Schirnding station

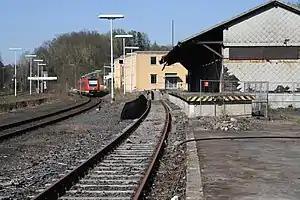
2019

Schirnding station is a railway station in the municipality of Schirnding, located in the Wunsiedel district in Bavaria, Germany.